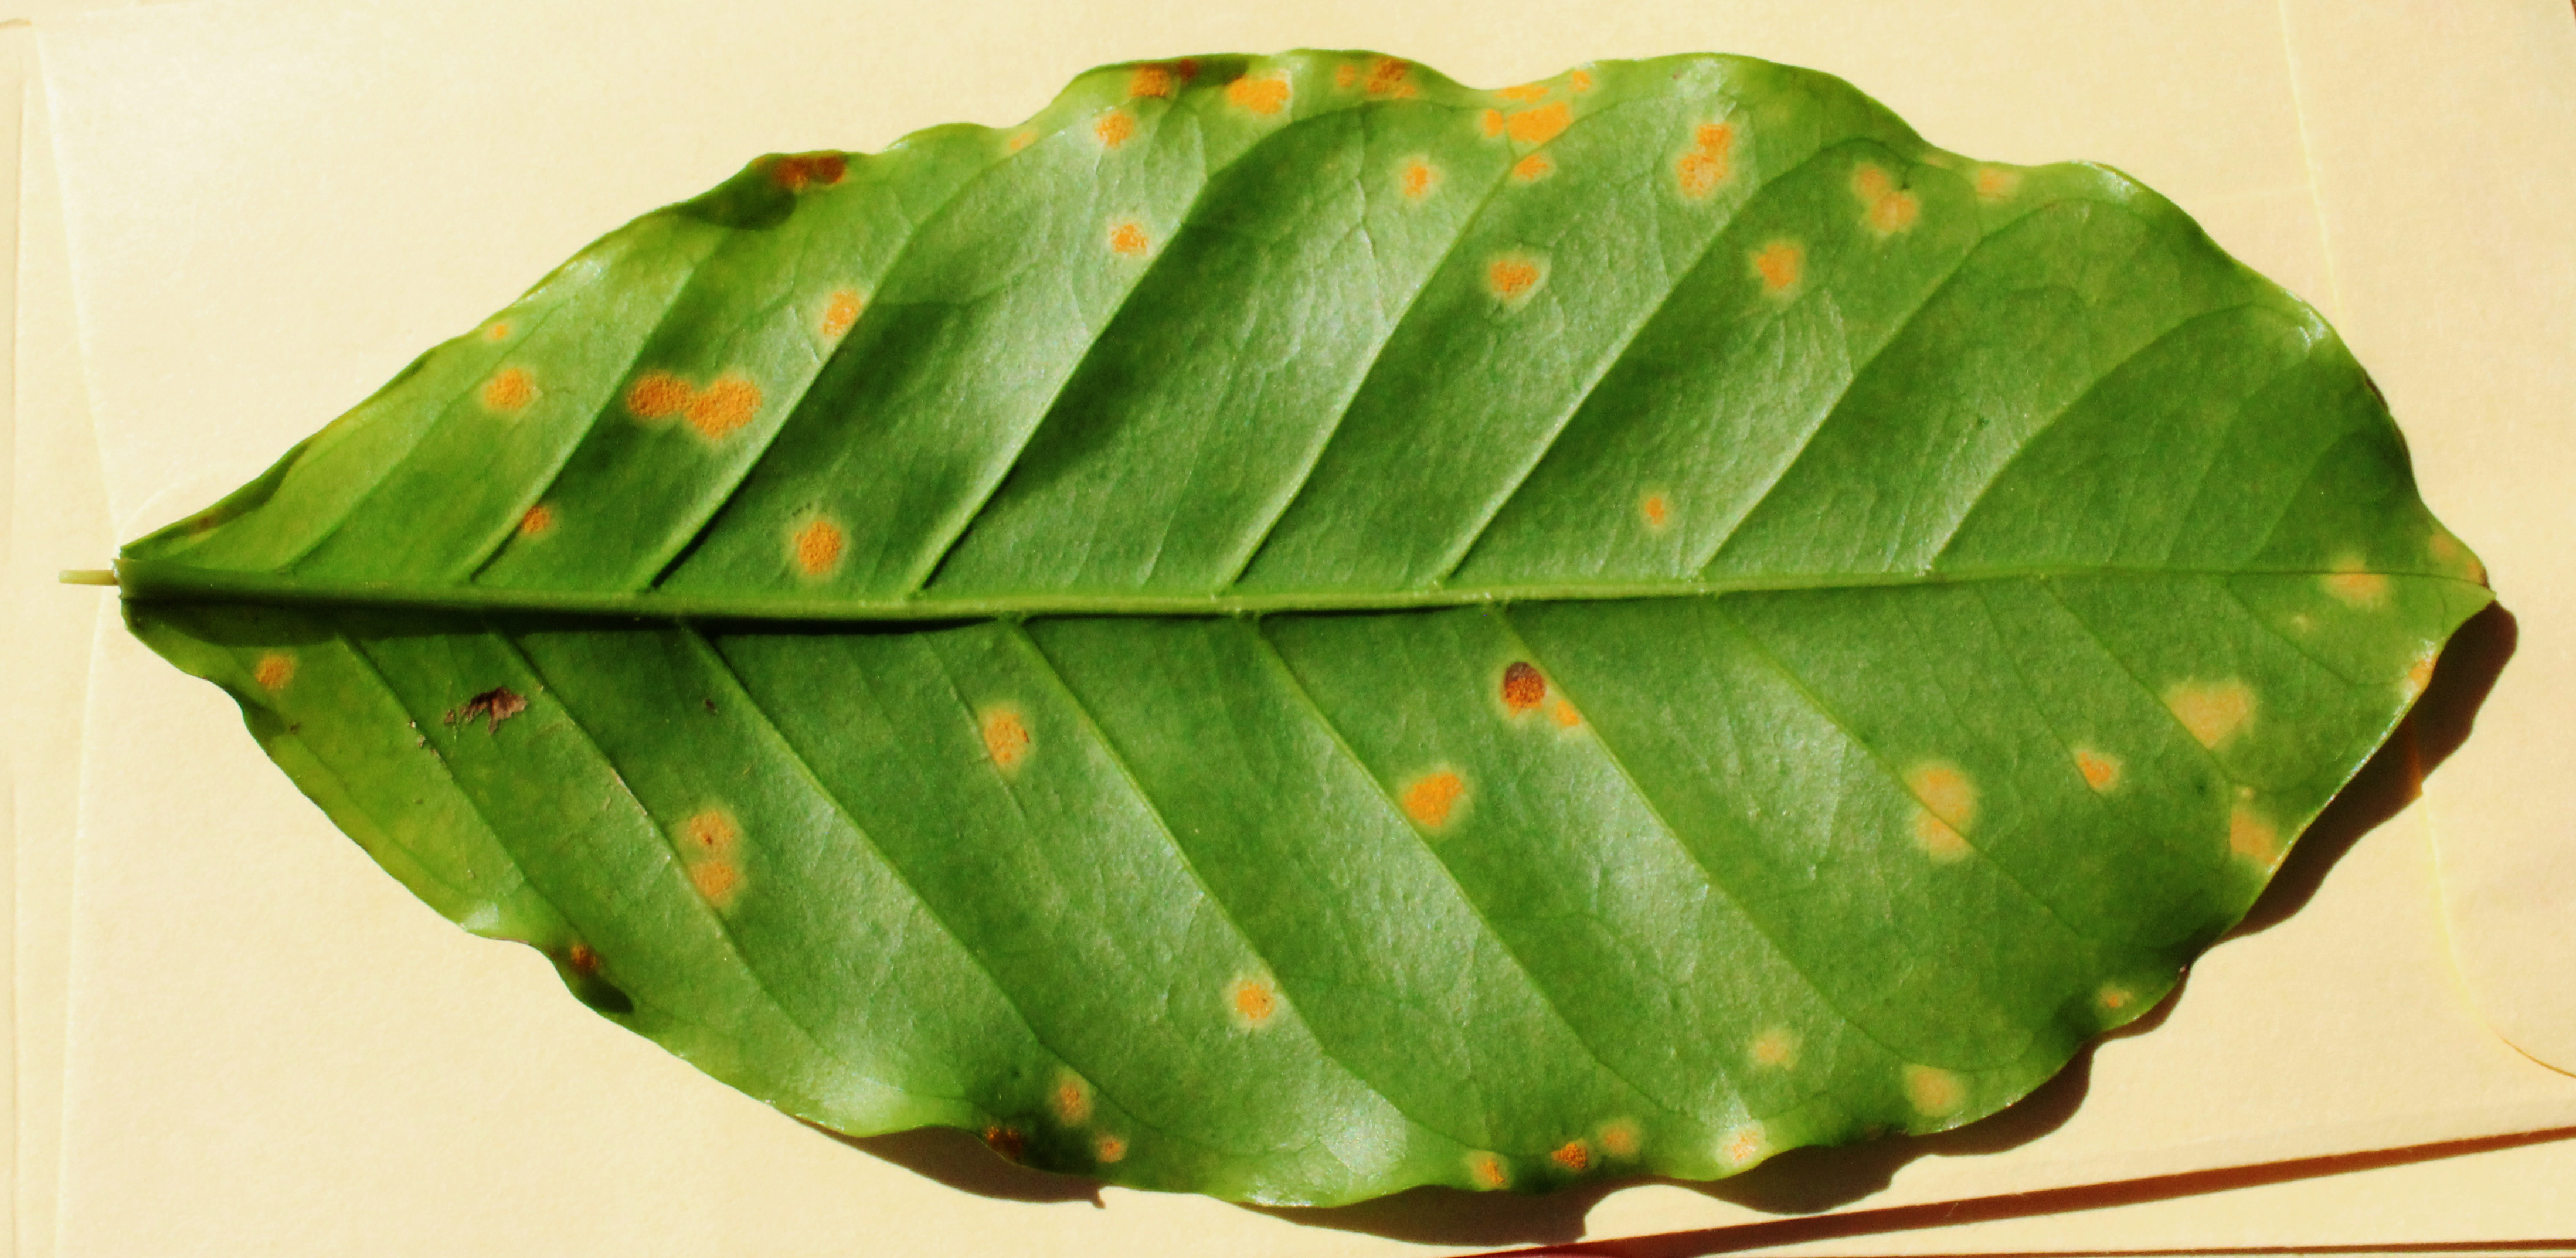
Plant: Coffee
Disease: coffee leaf rust